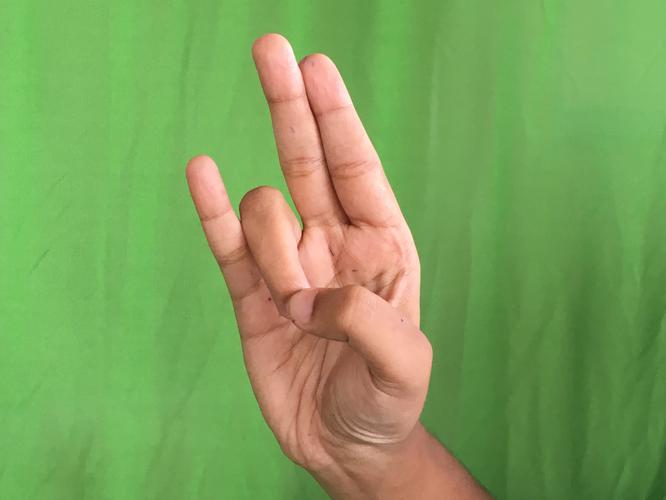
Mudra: Mayura
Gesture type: single_hand